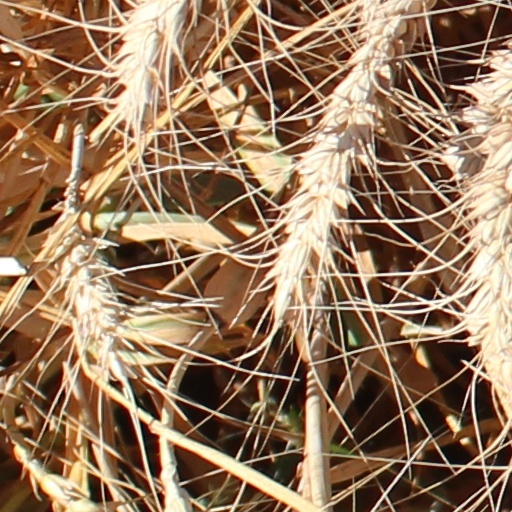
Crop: wheat